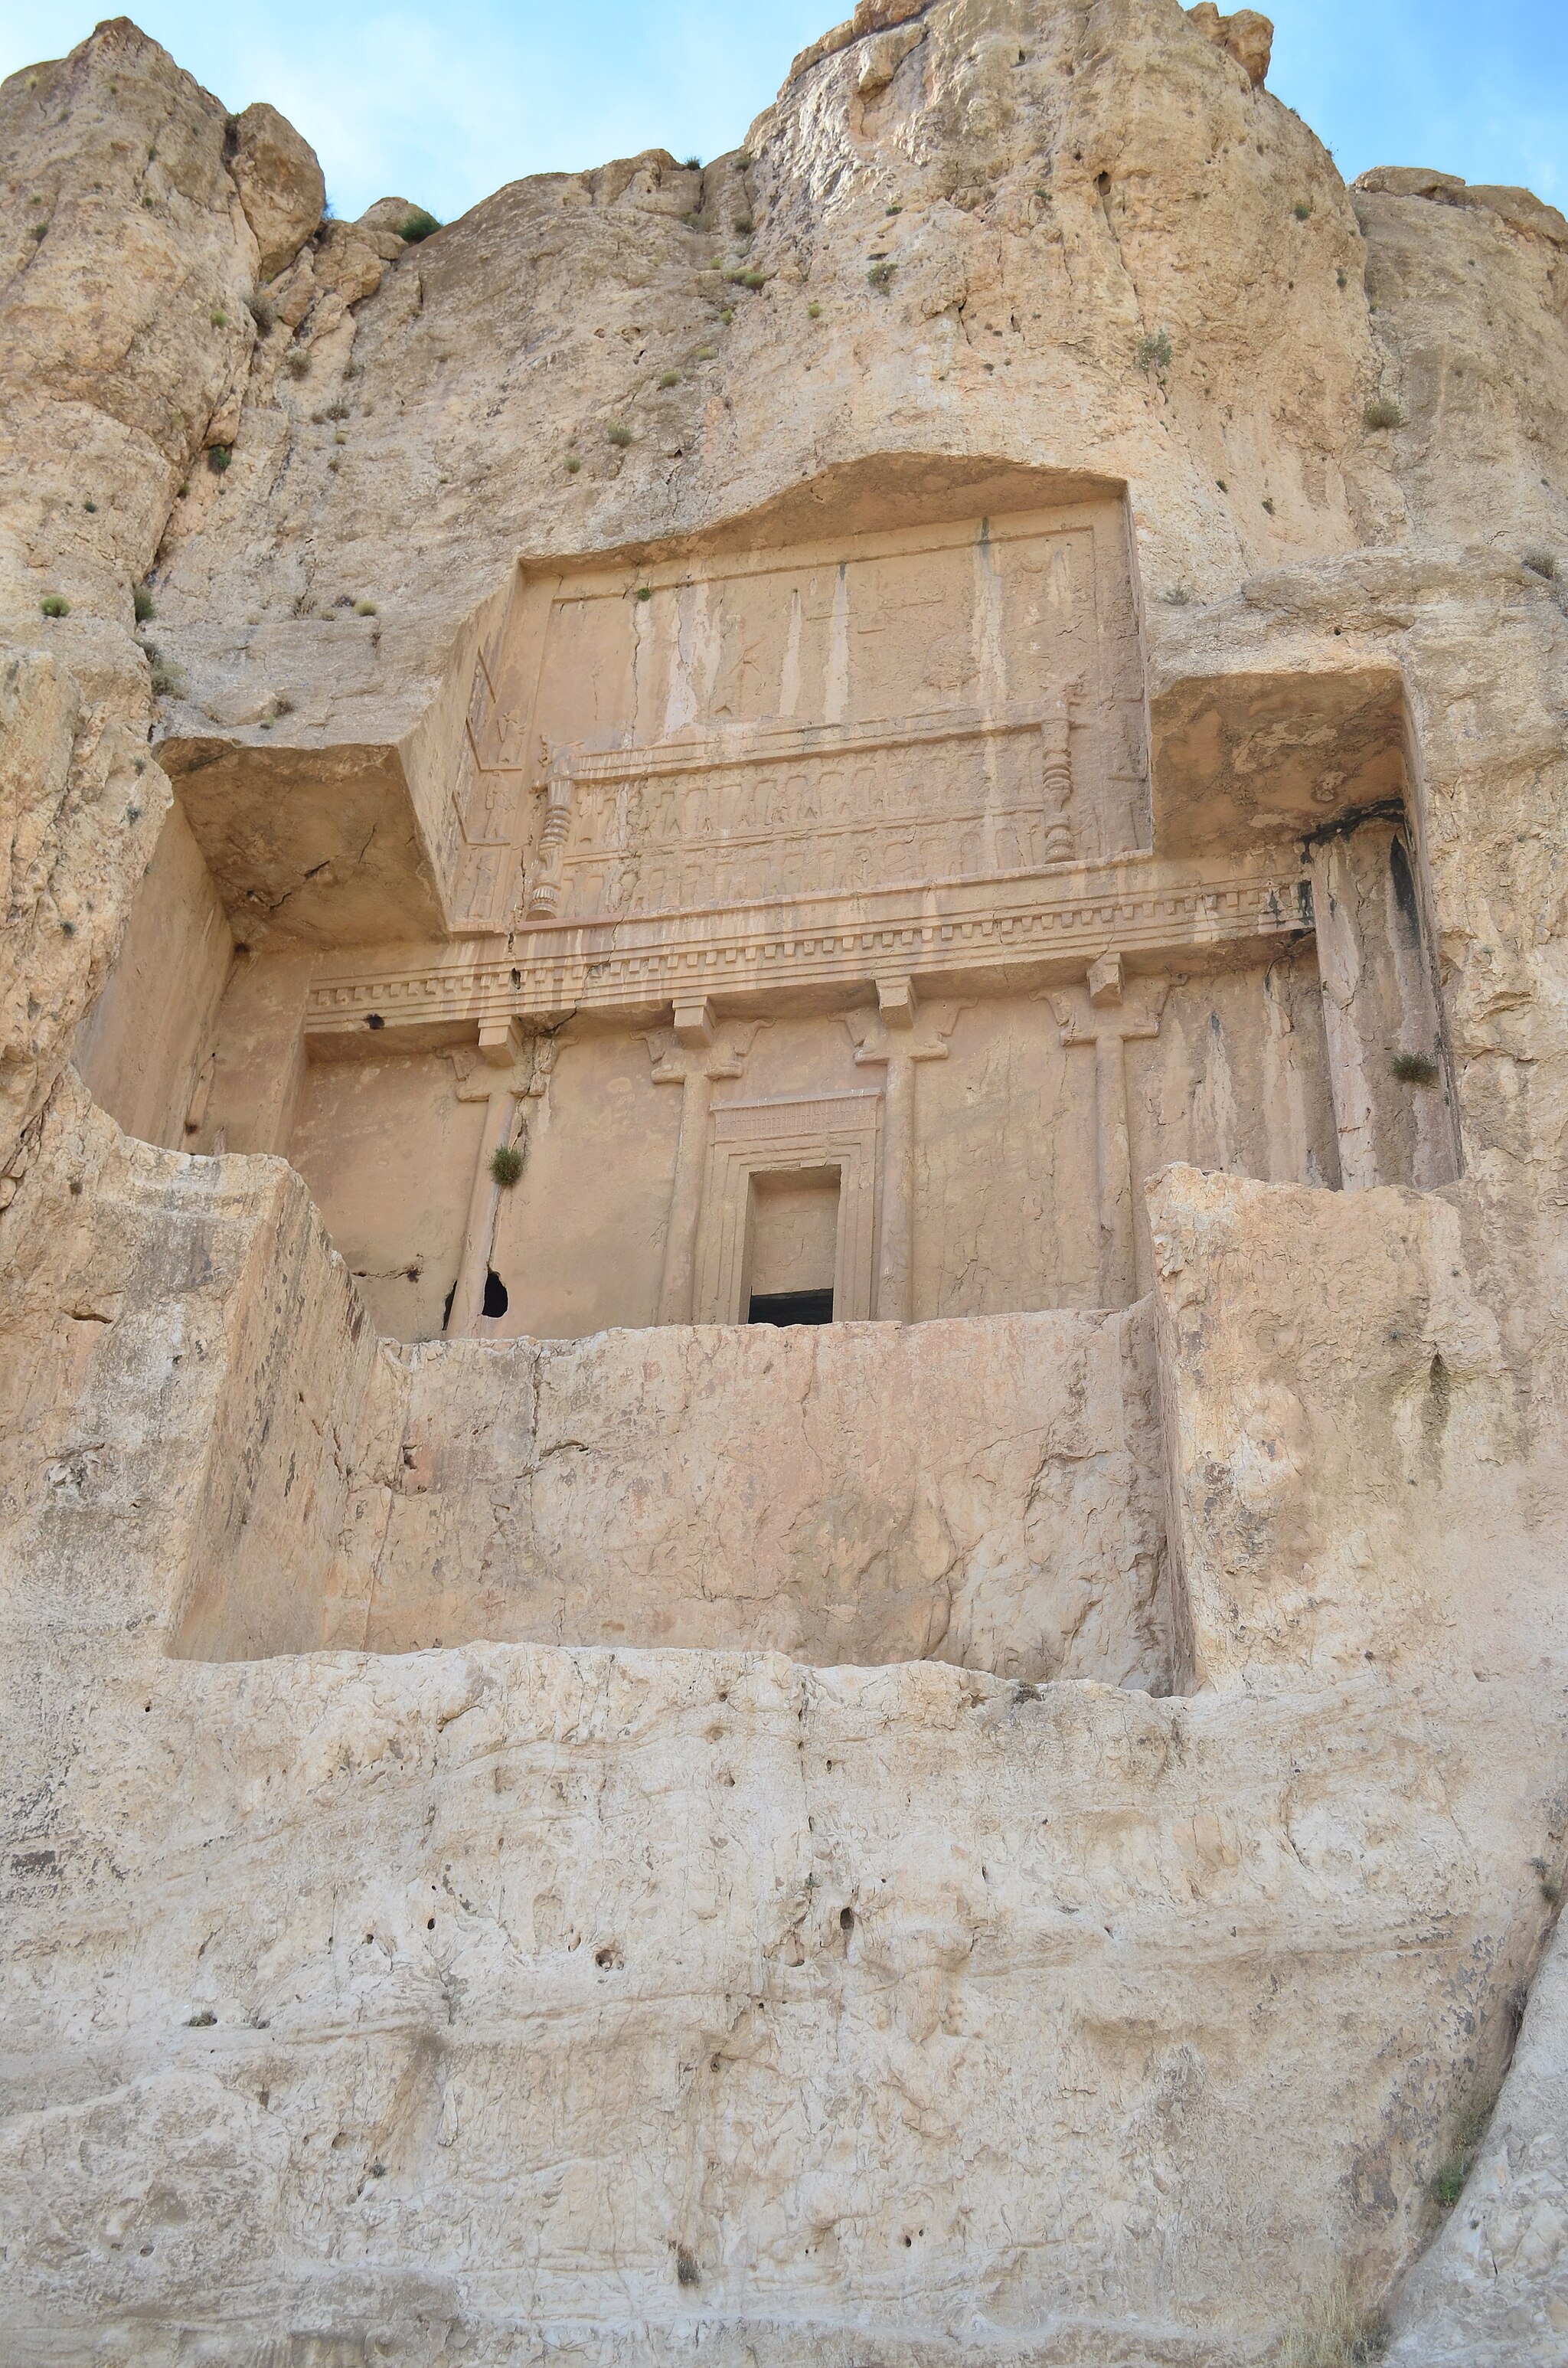
Title: Naqshe Rostam Darafsh Ordibehesht 93 (14)
Description: Naqsh-e Rustam
Date: 2014-05-05 16:36:31
Categories: GFDL, Taken with Nikon D5100, Tomb of Artaxerxes I, License migration redundant, Self-published work, Photos by Darafsh Kaviyani